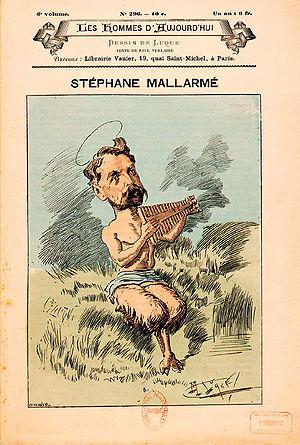
Les Hommes d'aujourd'hui est une revue à intention littéraire et satirique, fondée par l'écrivain et journaliste Félicien Champsaur et le dessinateur André Gill en 1878. Reprise par Léon Vanier en 1885, elle disparaît en 1899.
Manuel Antonin Ildefonse Cypriano Luque de Soria dit « Luque », né en 1854 à Almería et mort le 8 novembre 1924 à Autun, est un artiste peintre, dessinateur, caricaturiste et lithographe espagnol ayant fait carrière principalement à Paris.